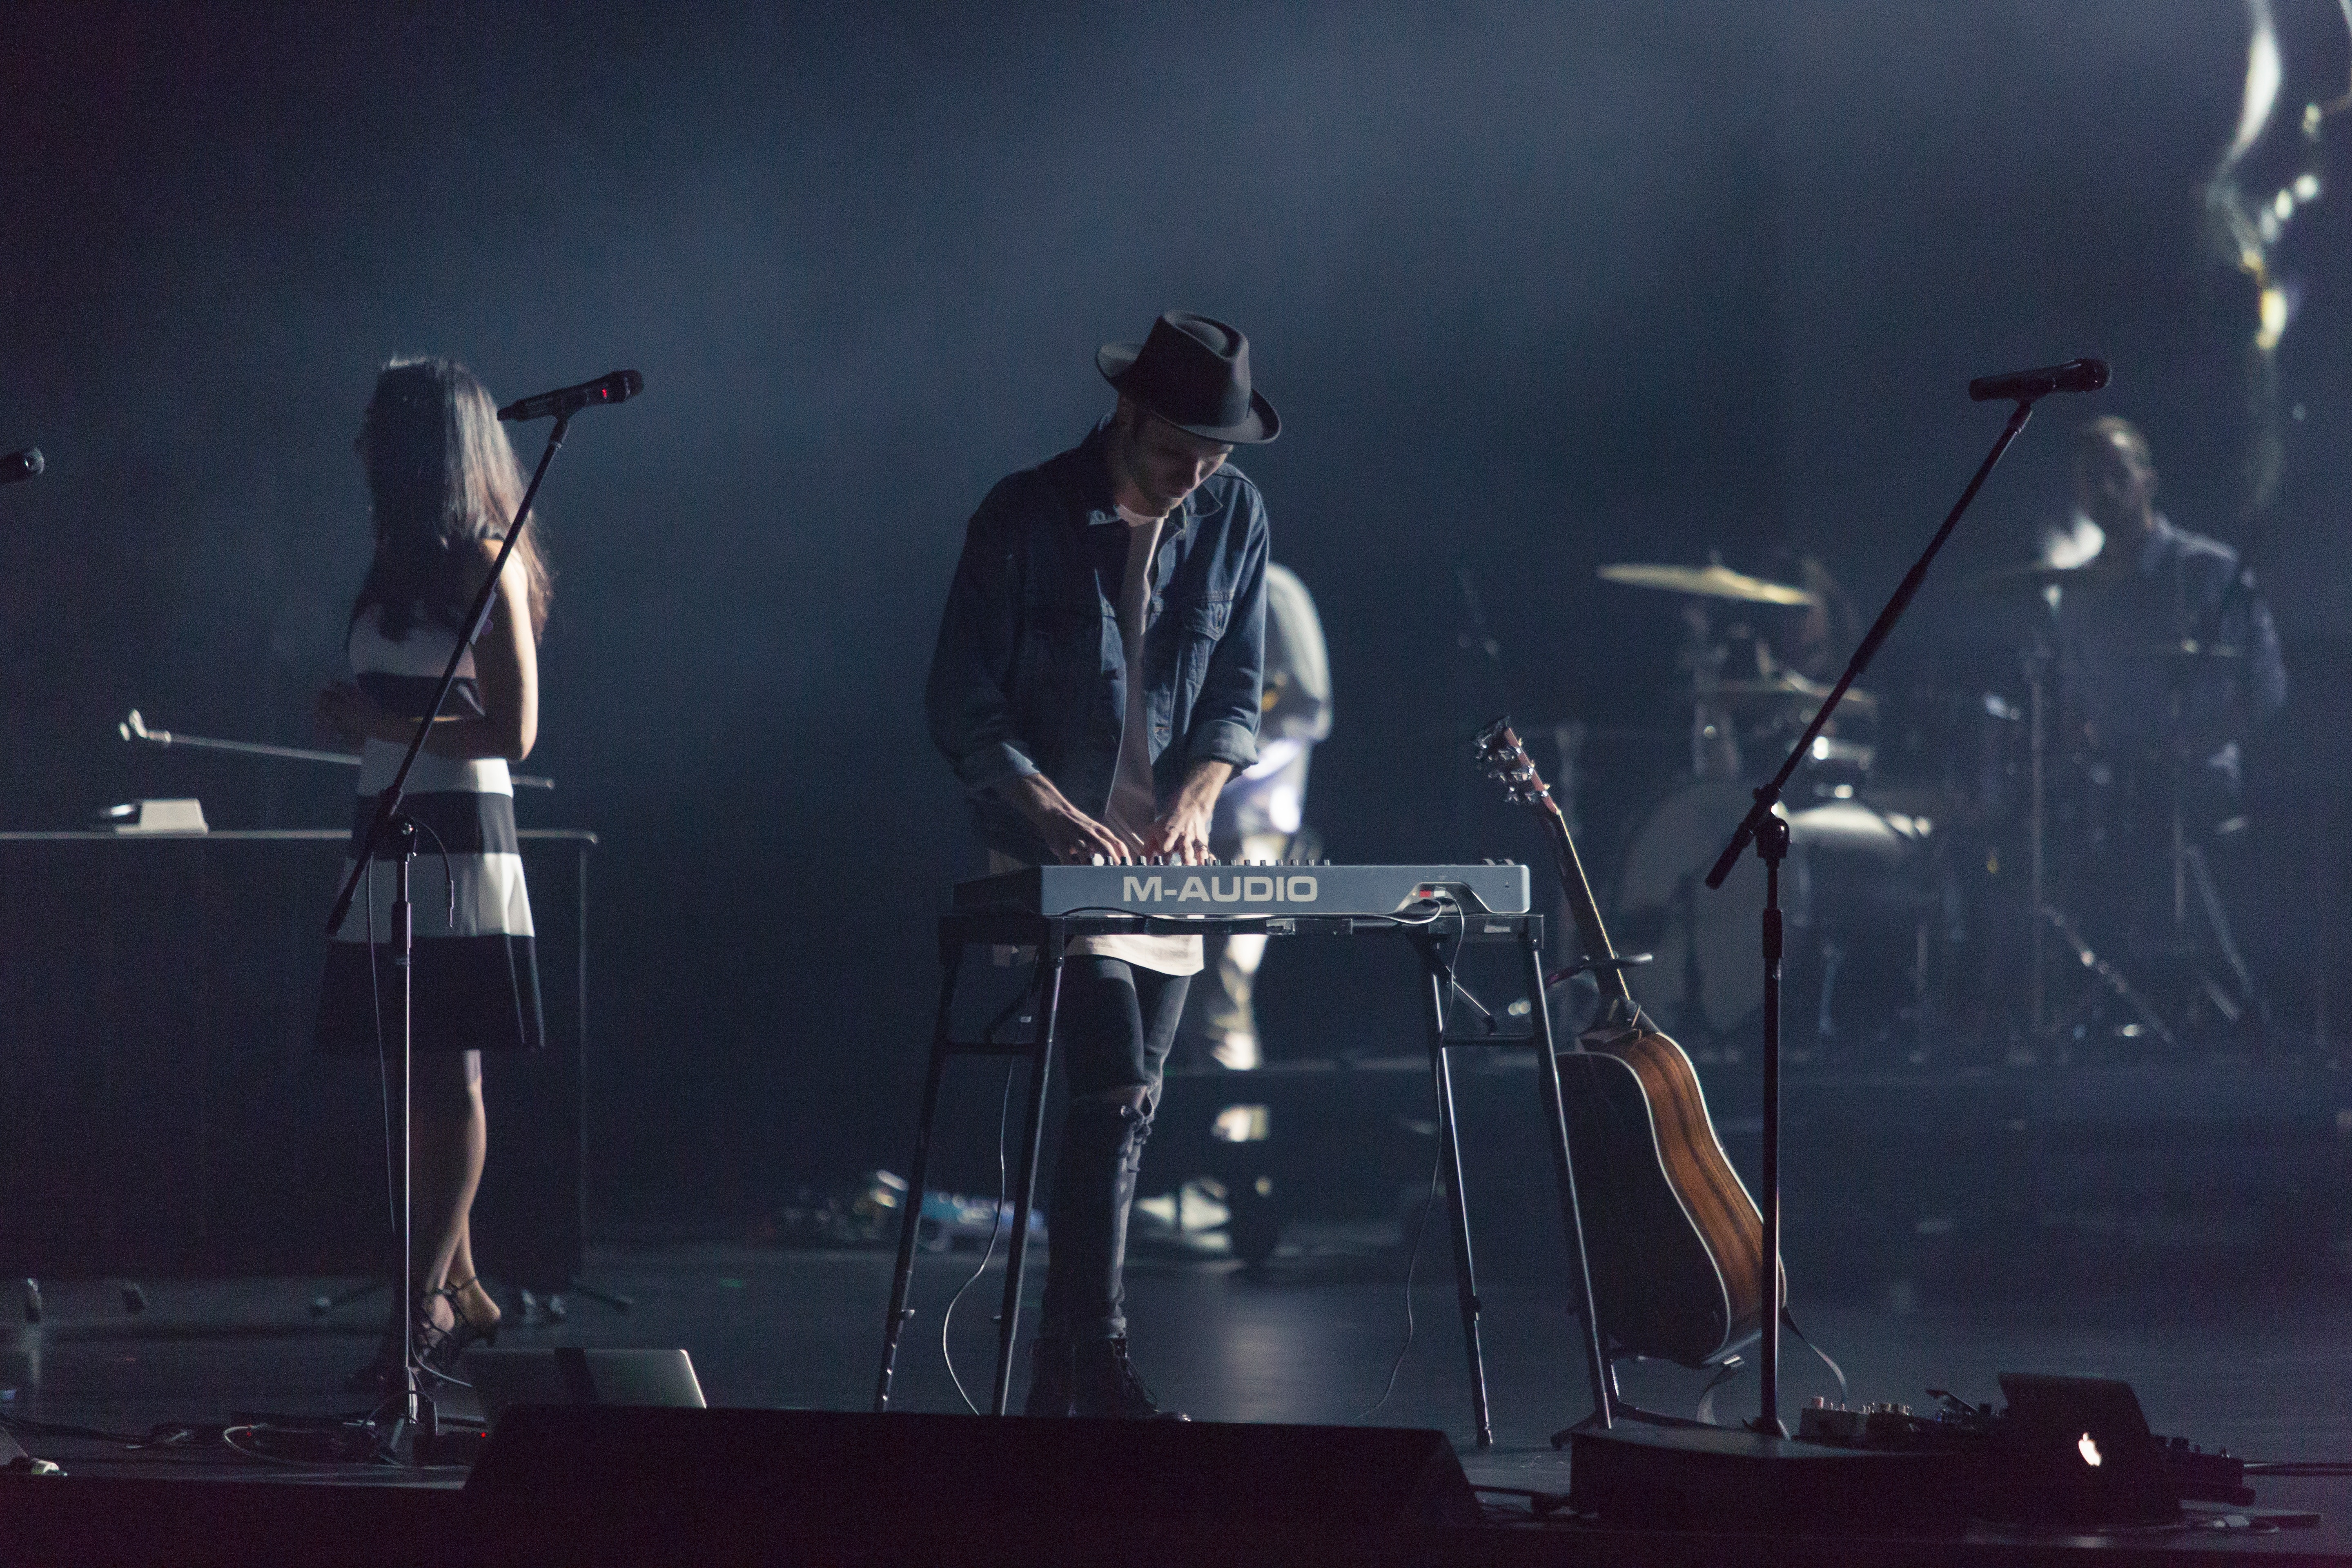
man, music, keyboard, concert, band, darkness, musician, drum, musical instrument, percussion, performance art, percussionist, cool image, stage, musical, performance, bassist, singing, event, guitarist, drums, drummer, cool photo, entertainment, phenomenon, performing arts, singer songwriter, rock concert, pop music, string instrument, musical ensemble, tom tom drum, musical instrument accessory, music artist